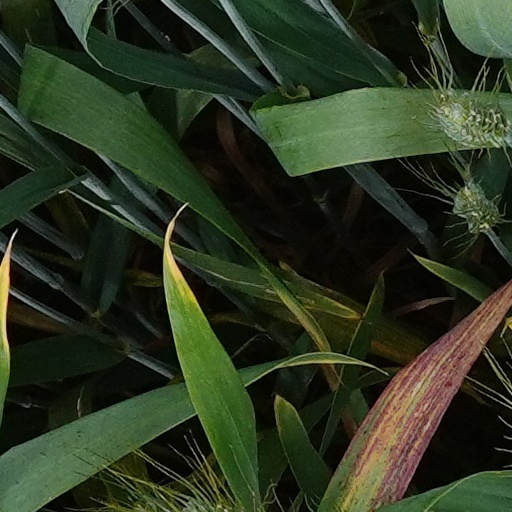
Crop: wheat